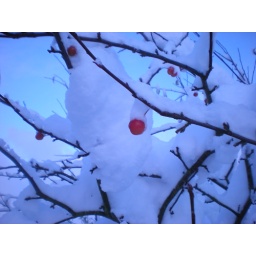
crab apple tree- liked by birds when weather really bad